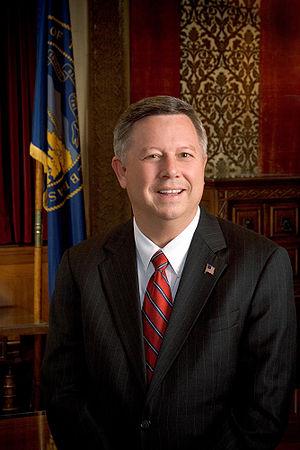
David « Dave » Eugene Heineman, né le 12 mai 1948 à Falls City, est un homme politique américain, membre du Parti républicain. Il est gouverneur du Nebraska de 2005 à 2015 après avoir été lieutenant-gouverneur de l'État de 2001 à 2005.